Molly Atkinson

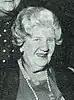
Atkinson in 1993

Jane Mary "Molly" Atkinson (30 January 1909 – 21 February 2008) was a New Zealand singer and singing teacher. She was one of the first professional full-time classical singers in New Zealand. In 1996, she was appointed an Officer of the New Zealand Order of Merit, for services to music.